Romeo and Juliet Get Married

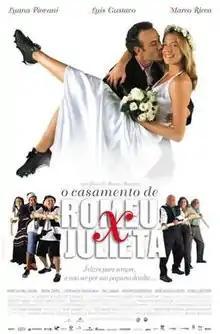
original film poster

Romeo and Juliet Get Married is a 2005 Brazilian film directed by Bruno Barreto and starring Luana Piovani and Marco Ricca. The film is loosely based on the William Shakespeare play, "Romeo and Juliet", set in São Paulo amid two feuding soccer clubs, Palmeiras and Corinthians.